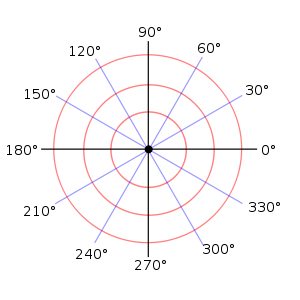
Les coordonnées polaires sont, en mathématiques, un système de coordonnées curvilignes à deux dimensions, dans lequel chaque point du plan est entièrement déterminé par un angle et une distance. Ce système est particulièrement utile dans les situations où la relation entre deux points est plus facile à exprimer en termes d’angle et de distance, comme dans le cas du pendule. Dans ce cas, le système des coordonnées cartésiennes, plus familier, impliquerait d’utiliser des formules trigonométriques pour exprimer une telle relation.